Mermin's device

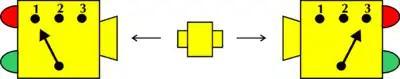
Mermin's original device consist of a source of two particles and two detectors that can be set to settings 1, 2 or 3 each. A single bulb per detector will flash when particles reach the detectors.

In Mermin's original thought experiment, he considers a device consisting of three parts: two detectors A and B, and a source C. The source emits two particles whenever a button is pushed, one particle reaches detector A and the other reaches detector B. The three parts A, B and C are isolated from each other (no connecting pipes, no wires, no antennas) in such a way that the detectors are not signaled when the button of the source has been pushed nor when the other detector has received a particle.